Hezbollah armed strength

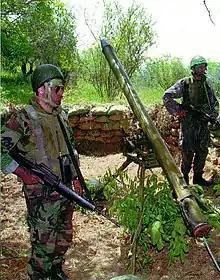
Hezbollah guerrillas stand by a Katyusha rocket, 1998

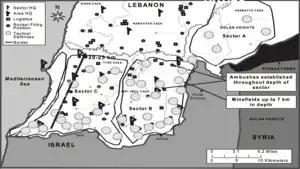
A map of Hezbollah's defensive system in southern Lebanon

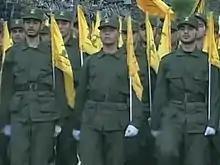
Hezbollah fighters on parade after the 2006 war

Fighting briefly lulled after the 1996 conflict as Hezbollah recovered from the fighting, but Hezbollah's logistics were "resilient," and Hezbollah dramatically escalated the level of violence thereafter. Hezbollah performed 100 attacks from 1985 to 1989 and 1,030 attacks in the six-year period from 1990 to 1995. It launched 4,928 attacks from 1996 to 2000, including at least 50 attacks per month for three years and over 1,500 attacks in 1999 alone.